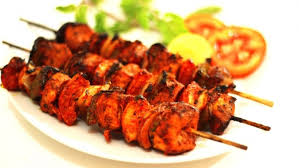
Yemek: kebap